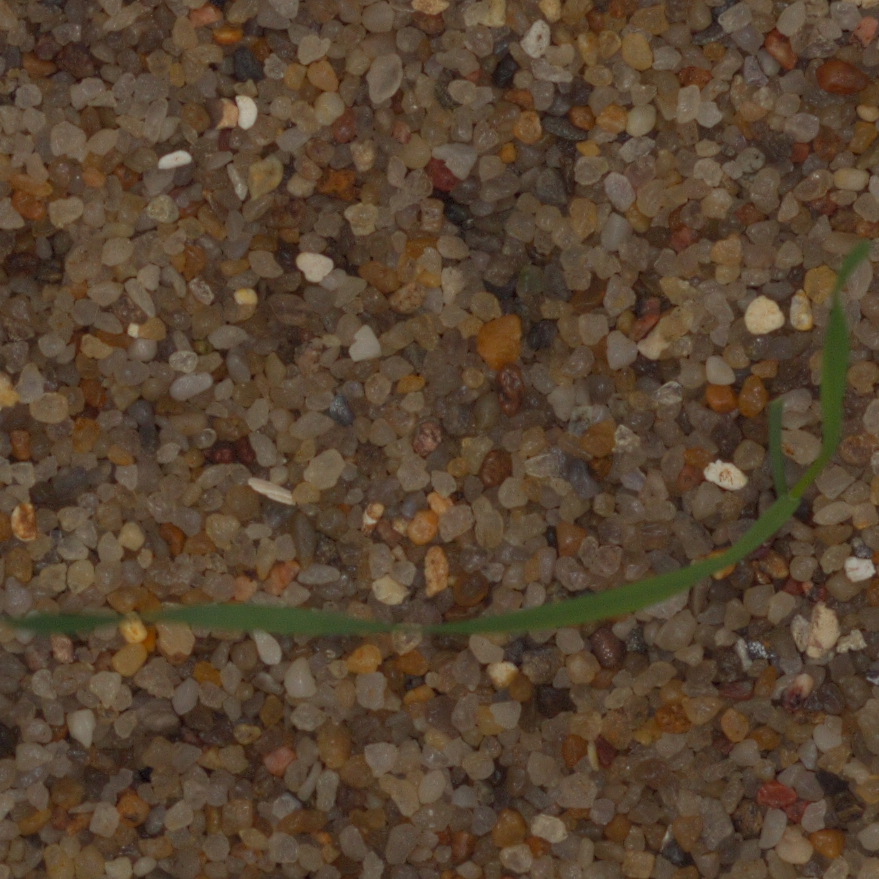
Label: black_grass